Alfred George Greenhill

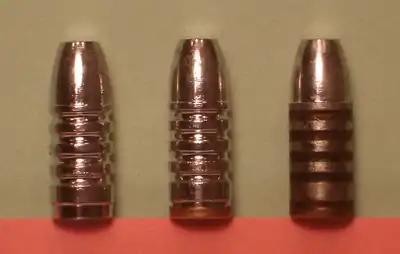
Cast bullets as cast (left), with gas check (center) and lubricated (right).

The original value of C was 150, which yields a twist rate in inches per turn, when given the diameter D and the length L of the bullet in inches. This works to velocities of about 840 m/s (2800 ft/s); above those velocities, a C of 180 should be used. For instance, with a velocity of 600 m/s (2000 ft/s), a diameter of and a length of , the Greenhill formula would give a value of 25, which means 1 turn in .